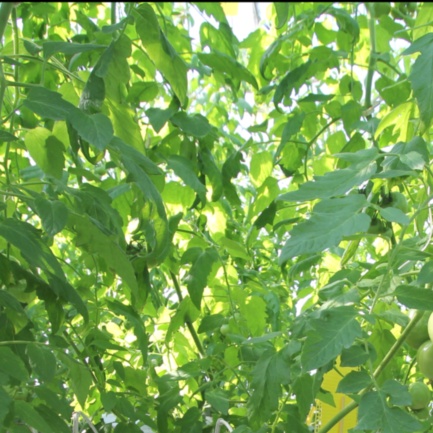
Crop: tomato